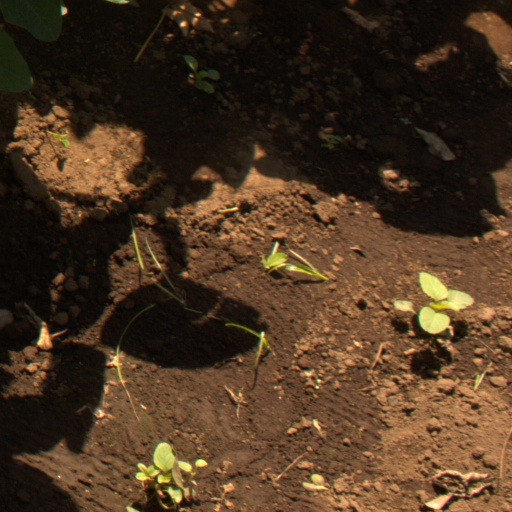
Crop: soybean